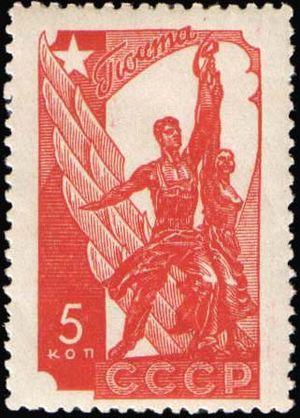
Vera Ignatievna Moukhina, née le 1ᵉʳ juillet 1889 à Riga et morte le 6 octobre 1953 à Moscou, est une sculptrice soviétique, considérée comme l'une des plus grandes sculptrices de l'ère soviétique.